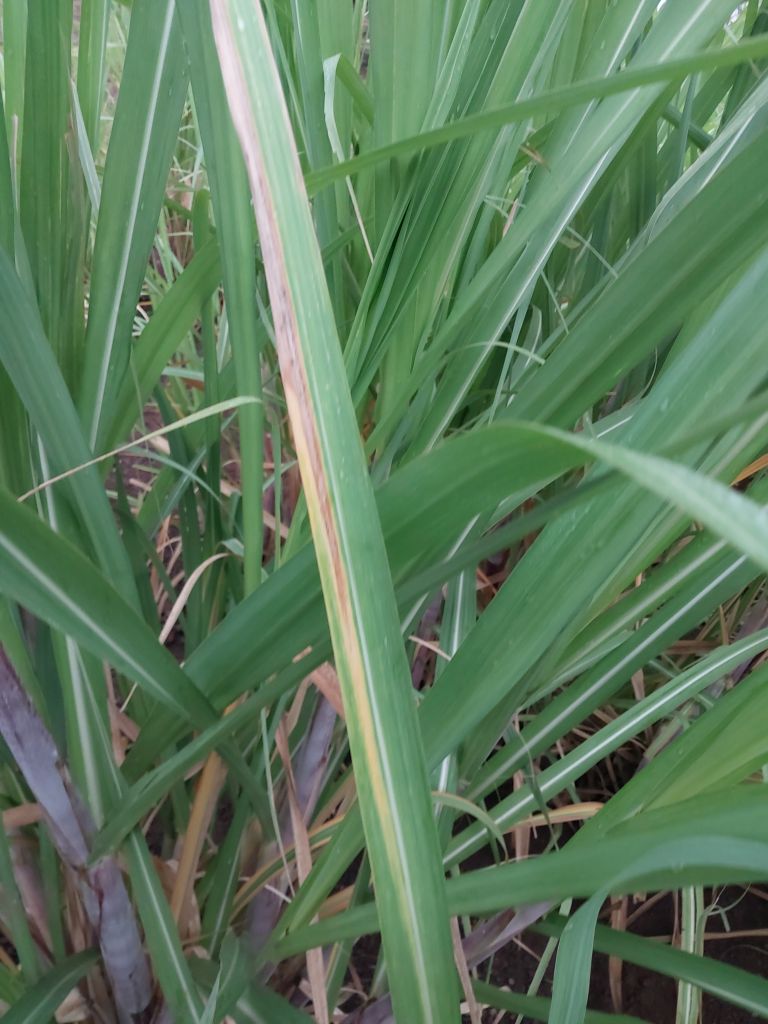
Label: Banded Chlorosis